Answer in natural language. Considering the relative positions, where is lshaped black countertop (highlighted by a blue box) with respect to grey wooden table (highlighted by a red box)? Choose between the following options: above or below
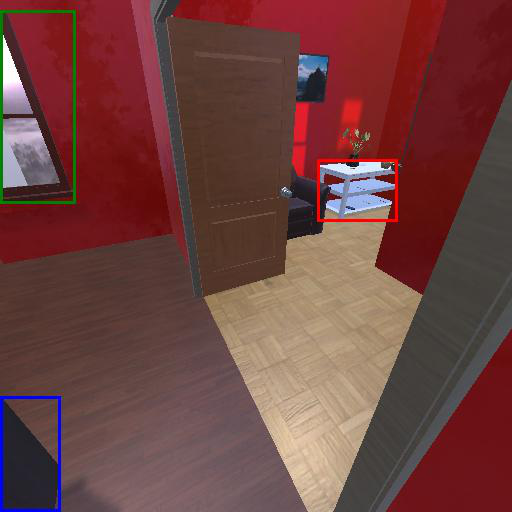
<answer>below</answer>